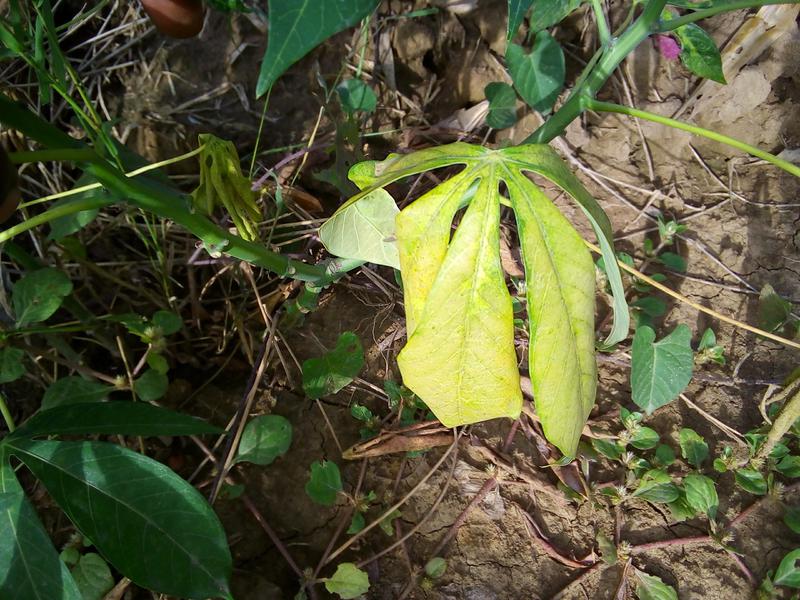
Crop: cassava
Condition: healthy